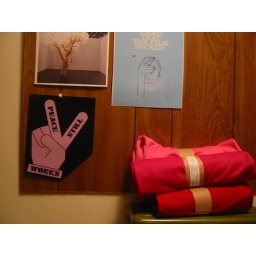
wall above paper shelf